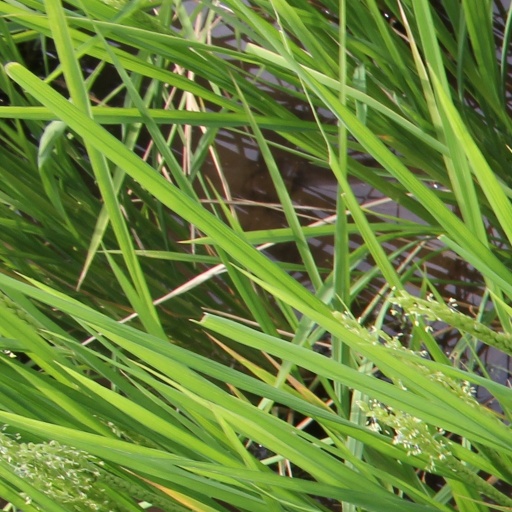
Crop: rice